Grant Holloway

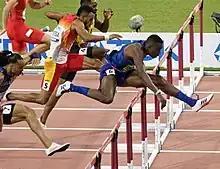
Holloway (R) en route to the 110 m hurdles title at the 2019 World Athletics Championships in Doha, Qatar.

Holloway's 2018 season was a repeat of 2017. He continued his unbeaten streak in the 60 m high hurdles, defending his NCAA title in a collegiate record-breaking and world leading 7.42 seconds. This year, he finished 2nd in the long jump and Florida finished 3rd in the 4 × 400 m relay with his help on the second leg. Outdoors, he set a then-world-leading 13.15 seconds in the 110 m hurdles at the SEC Championships, and defended his NCAA title 4 weeks later. He finished 9th in the long jump, ran the 2nd leg on the 4 × 100 m team that finished 3rd, and anchored Florida to 4th place in the 4 × 400 m. He once again went to the US Championships, this time finishing 2nd by thousandths of a second.